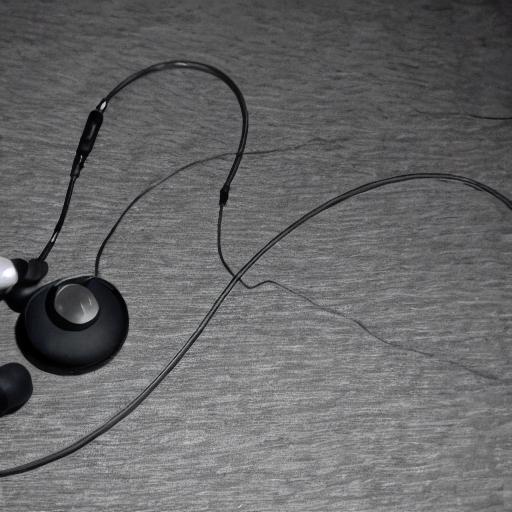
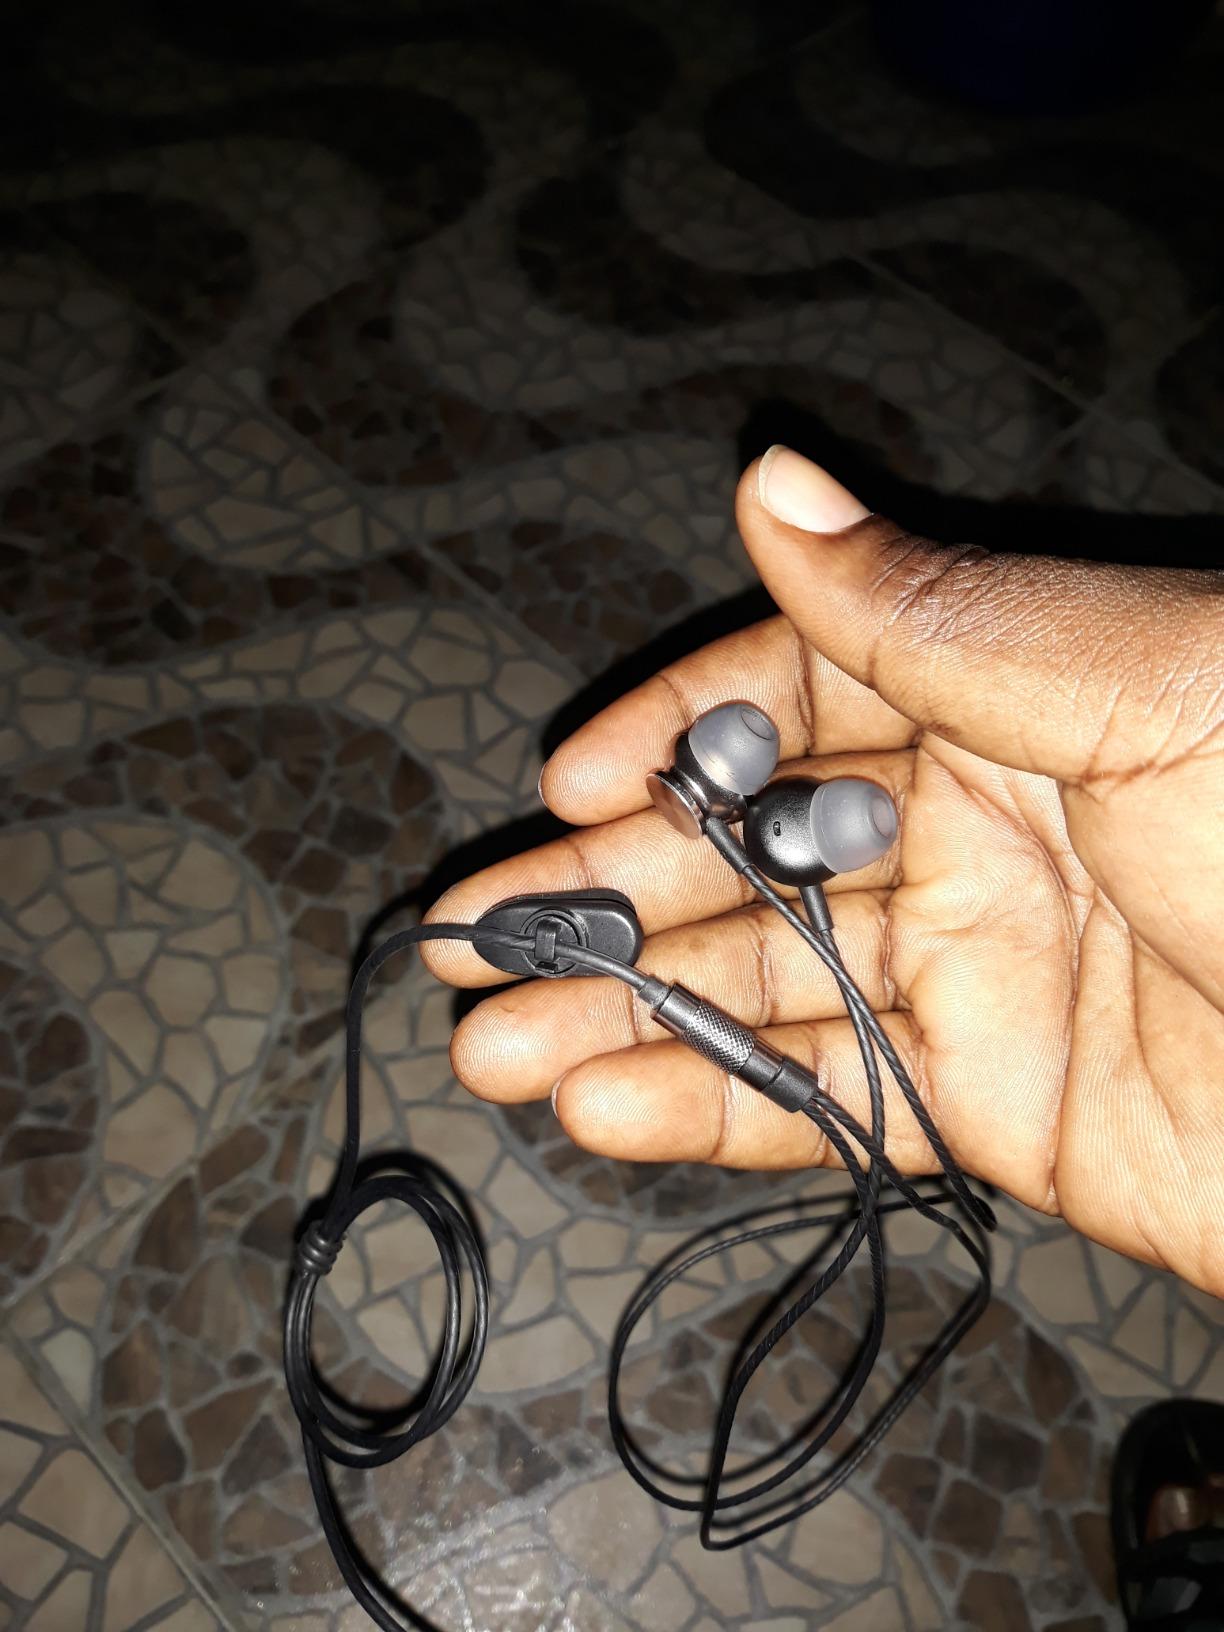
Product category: headphones
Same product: no